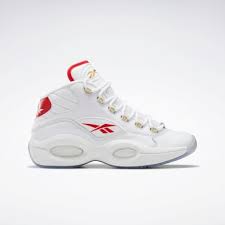
Label: Sneaker